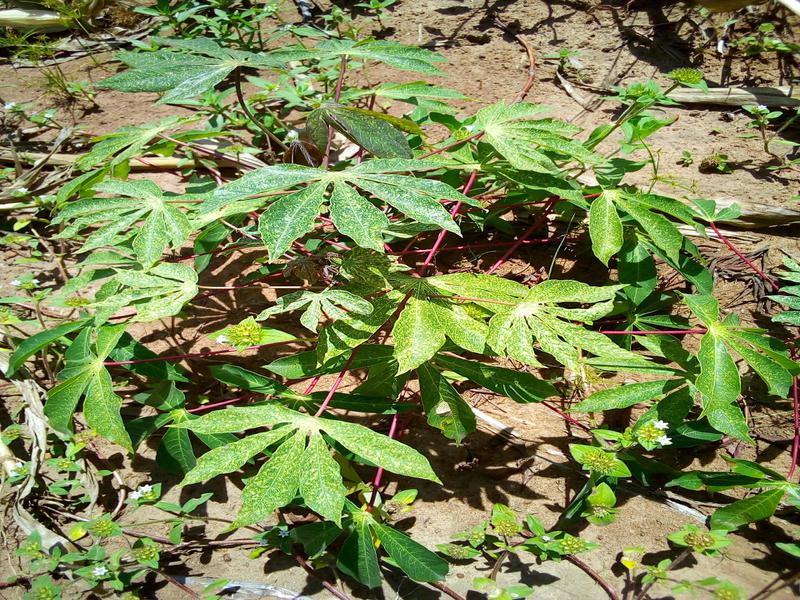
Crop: cassava
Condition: green_mottle